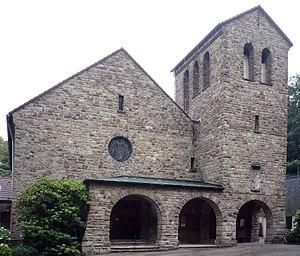
Fischlaken est un quartier d'Essen en Allemagne qui compte 5330 habitants pour une superficie de 9,17 km².